Black & White (video game)

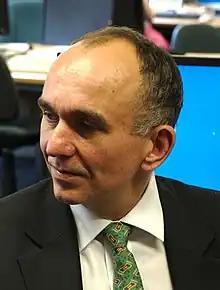
"Black & White" drew elements from Peter Molyneux's previous projects, "Populous" and "Dungeon Keeper".

"Black & White" took over three years to develop beginning on 14 February 1998, and was released on 27 March 2001. Peter Molyneux funded the project himself and devoted his entire focus to its development. Molyneux stated that he tried to correct the mistakes he made with the game design of "Dungeon Keeper". The goal was to develop a unique game where players felt they inhabited a world where they could do anything. Molyneux had liked the idea of controlling people as a god since his previous venture, "Populous". He was interested in the concept of good and evil and thought that this could be used to influence the game's atmosphere. Development was slow, starting with only six people, as Molyneux wanted to assemble the right team. Discussions about concepts (including a Mafia-style game) began at his house in 1997, and in February 1998, the team moved into Lionhead's offices. The expanded nine-person team exchanged further suggestions for the game and its content, such as lip-synchronised characters, although this was thought impossible. As more people joined, Molyneux wanted Lionhead's friendly atmosphere to remain, and their policy of only recruiting people who could fit in with existing members meant that the team had developed their own way of working. According to Molyneux, team members questioned and competed with each other, resulting in a better quality of work. He said that "the team did the work of a group twice their number." The group that finally produced the game numbered twenty-five programmers with a budget of approximately £4 million.